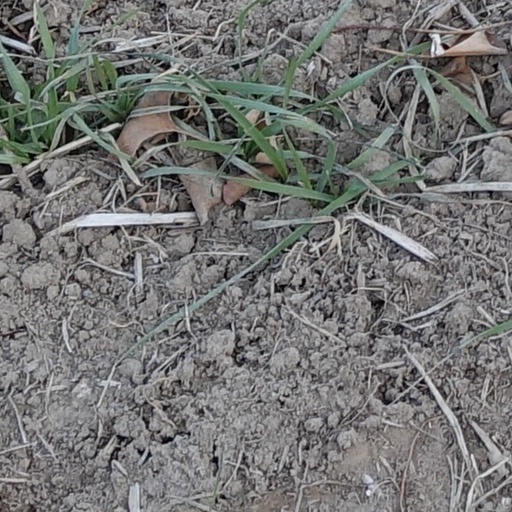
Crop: wheat